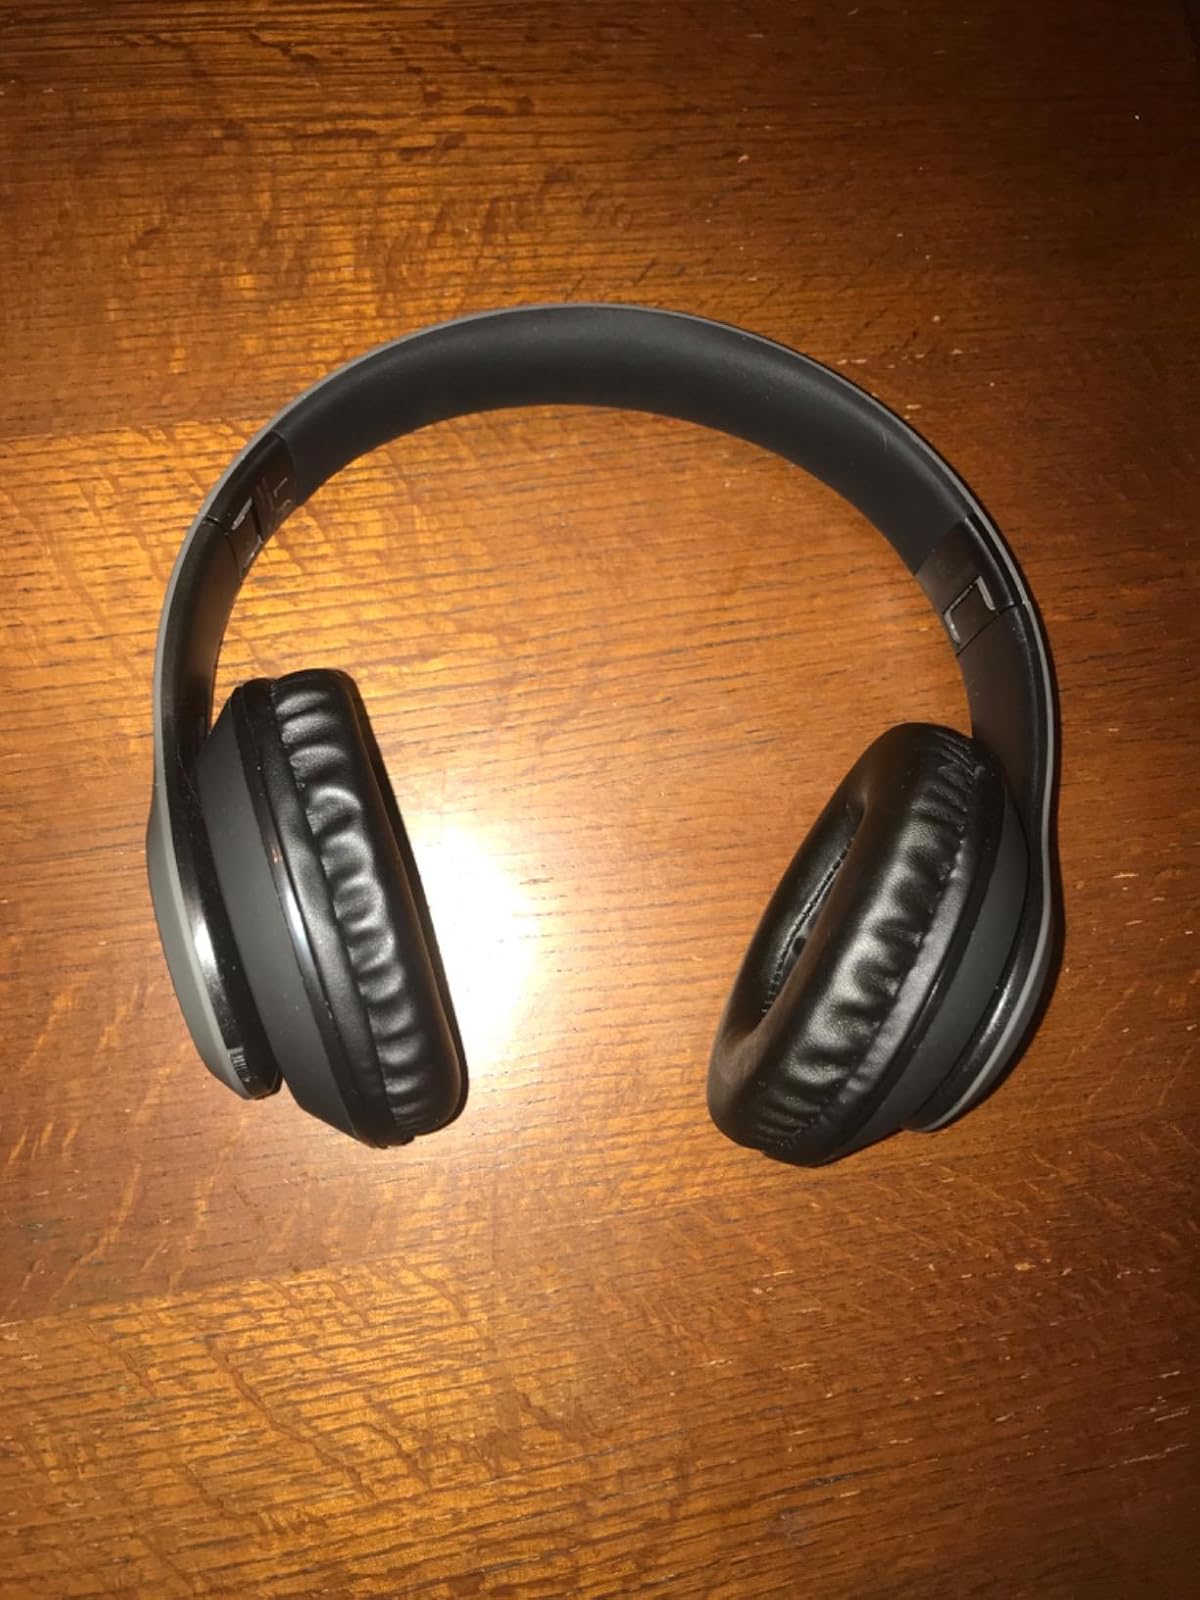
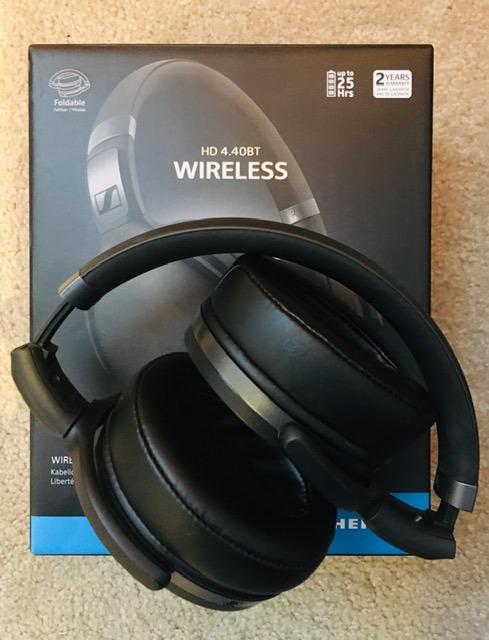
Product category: headphones
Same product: no